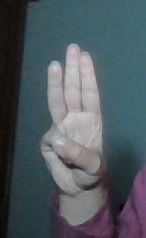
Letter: thaa